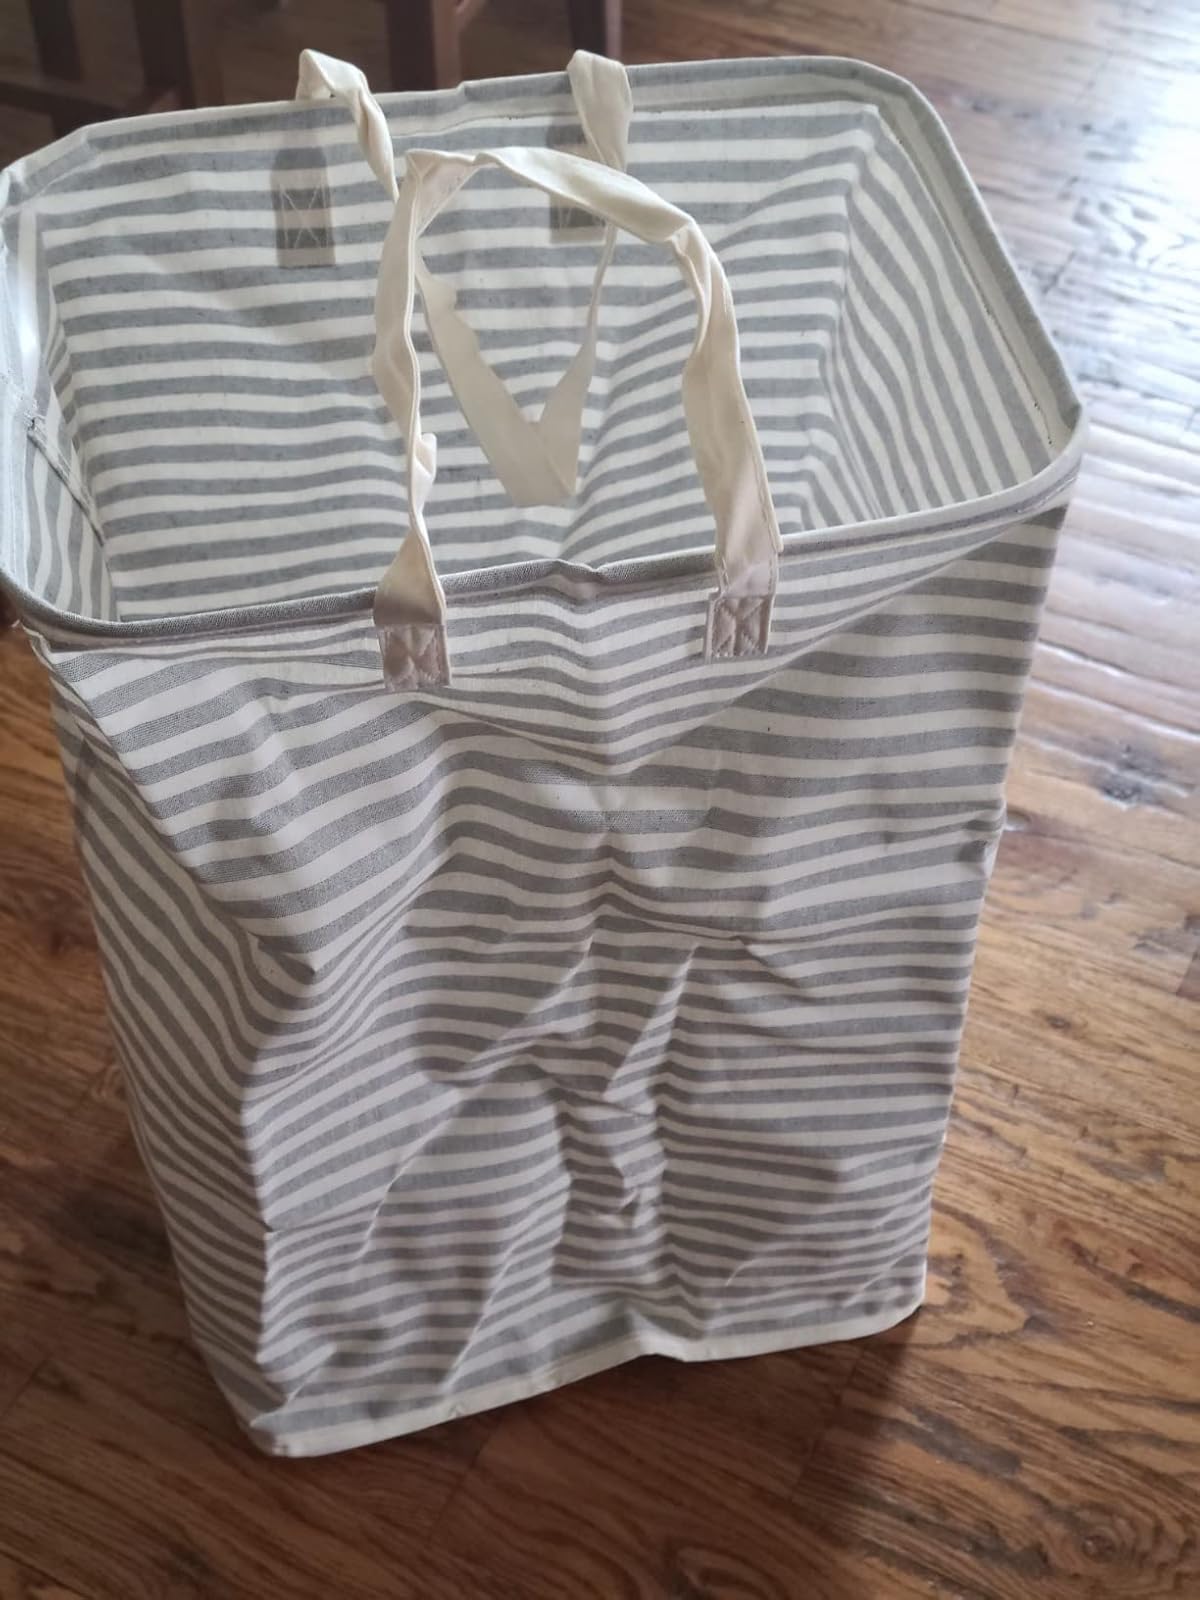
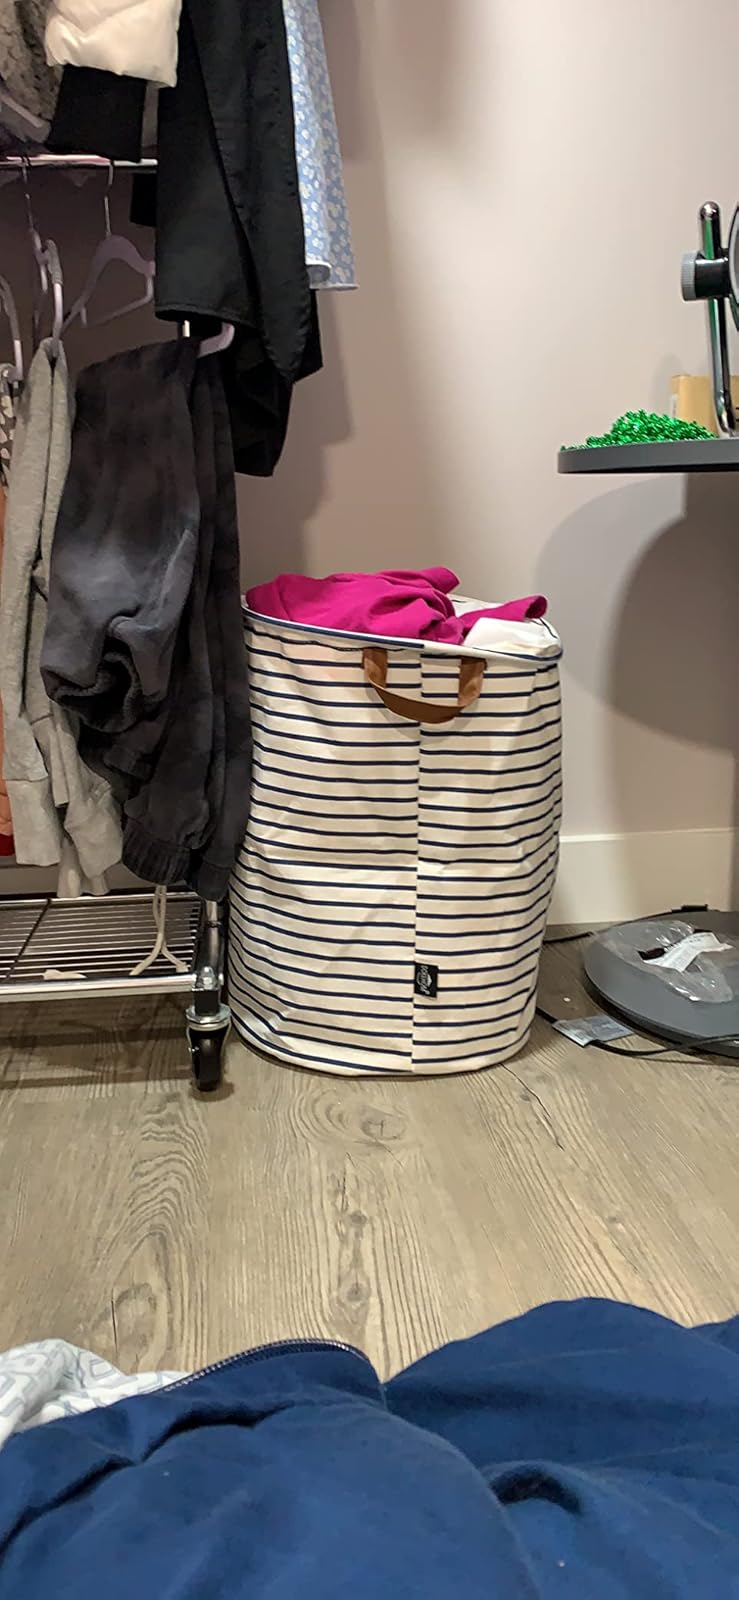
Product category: items_hamper
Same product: no